Old Yatung

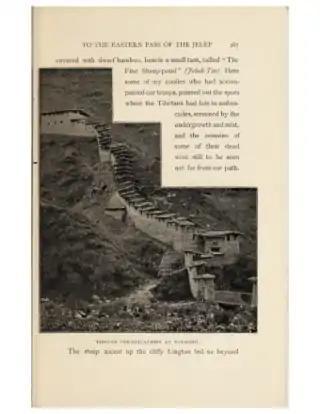
The Tibetan fortification at Yatung

The Yatung ("nasal bridge") mountain is on the west bank of the Amo Chu river between the Chema and Rinchengang in the Chumbi Valley (or Yadong County). The track to the Nathu La pass runs on the southern shoulder of the mountain, passing by a Kagyu monastery. This location is the original "Yatung" according to travel writer John Easton.